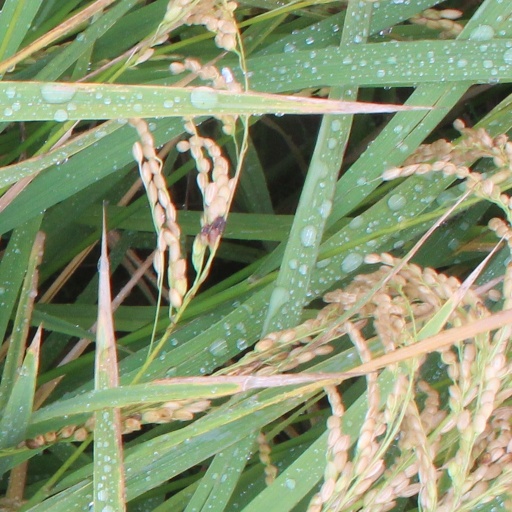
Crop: rice